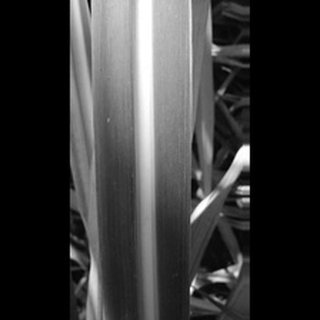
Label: healthy_sugarcane